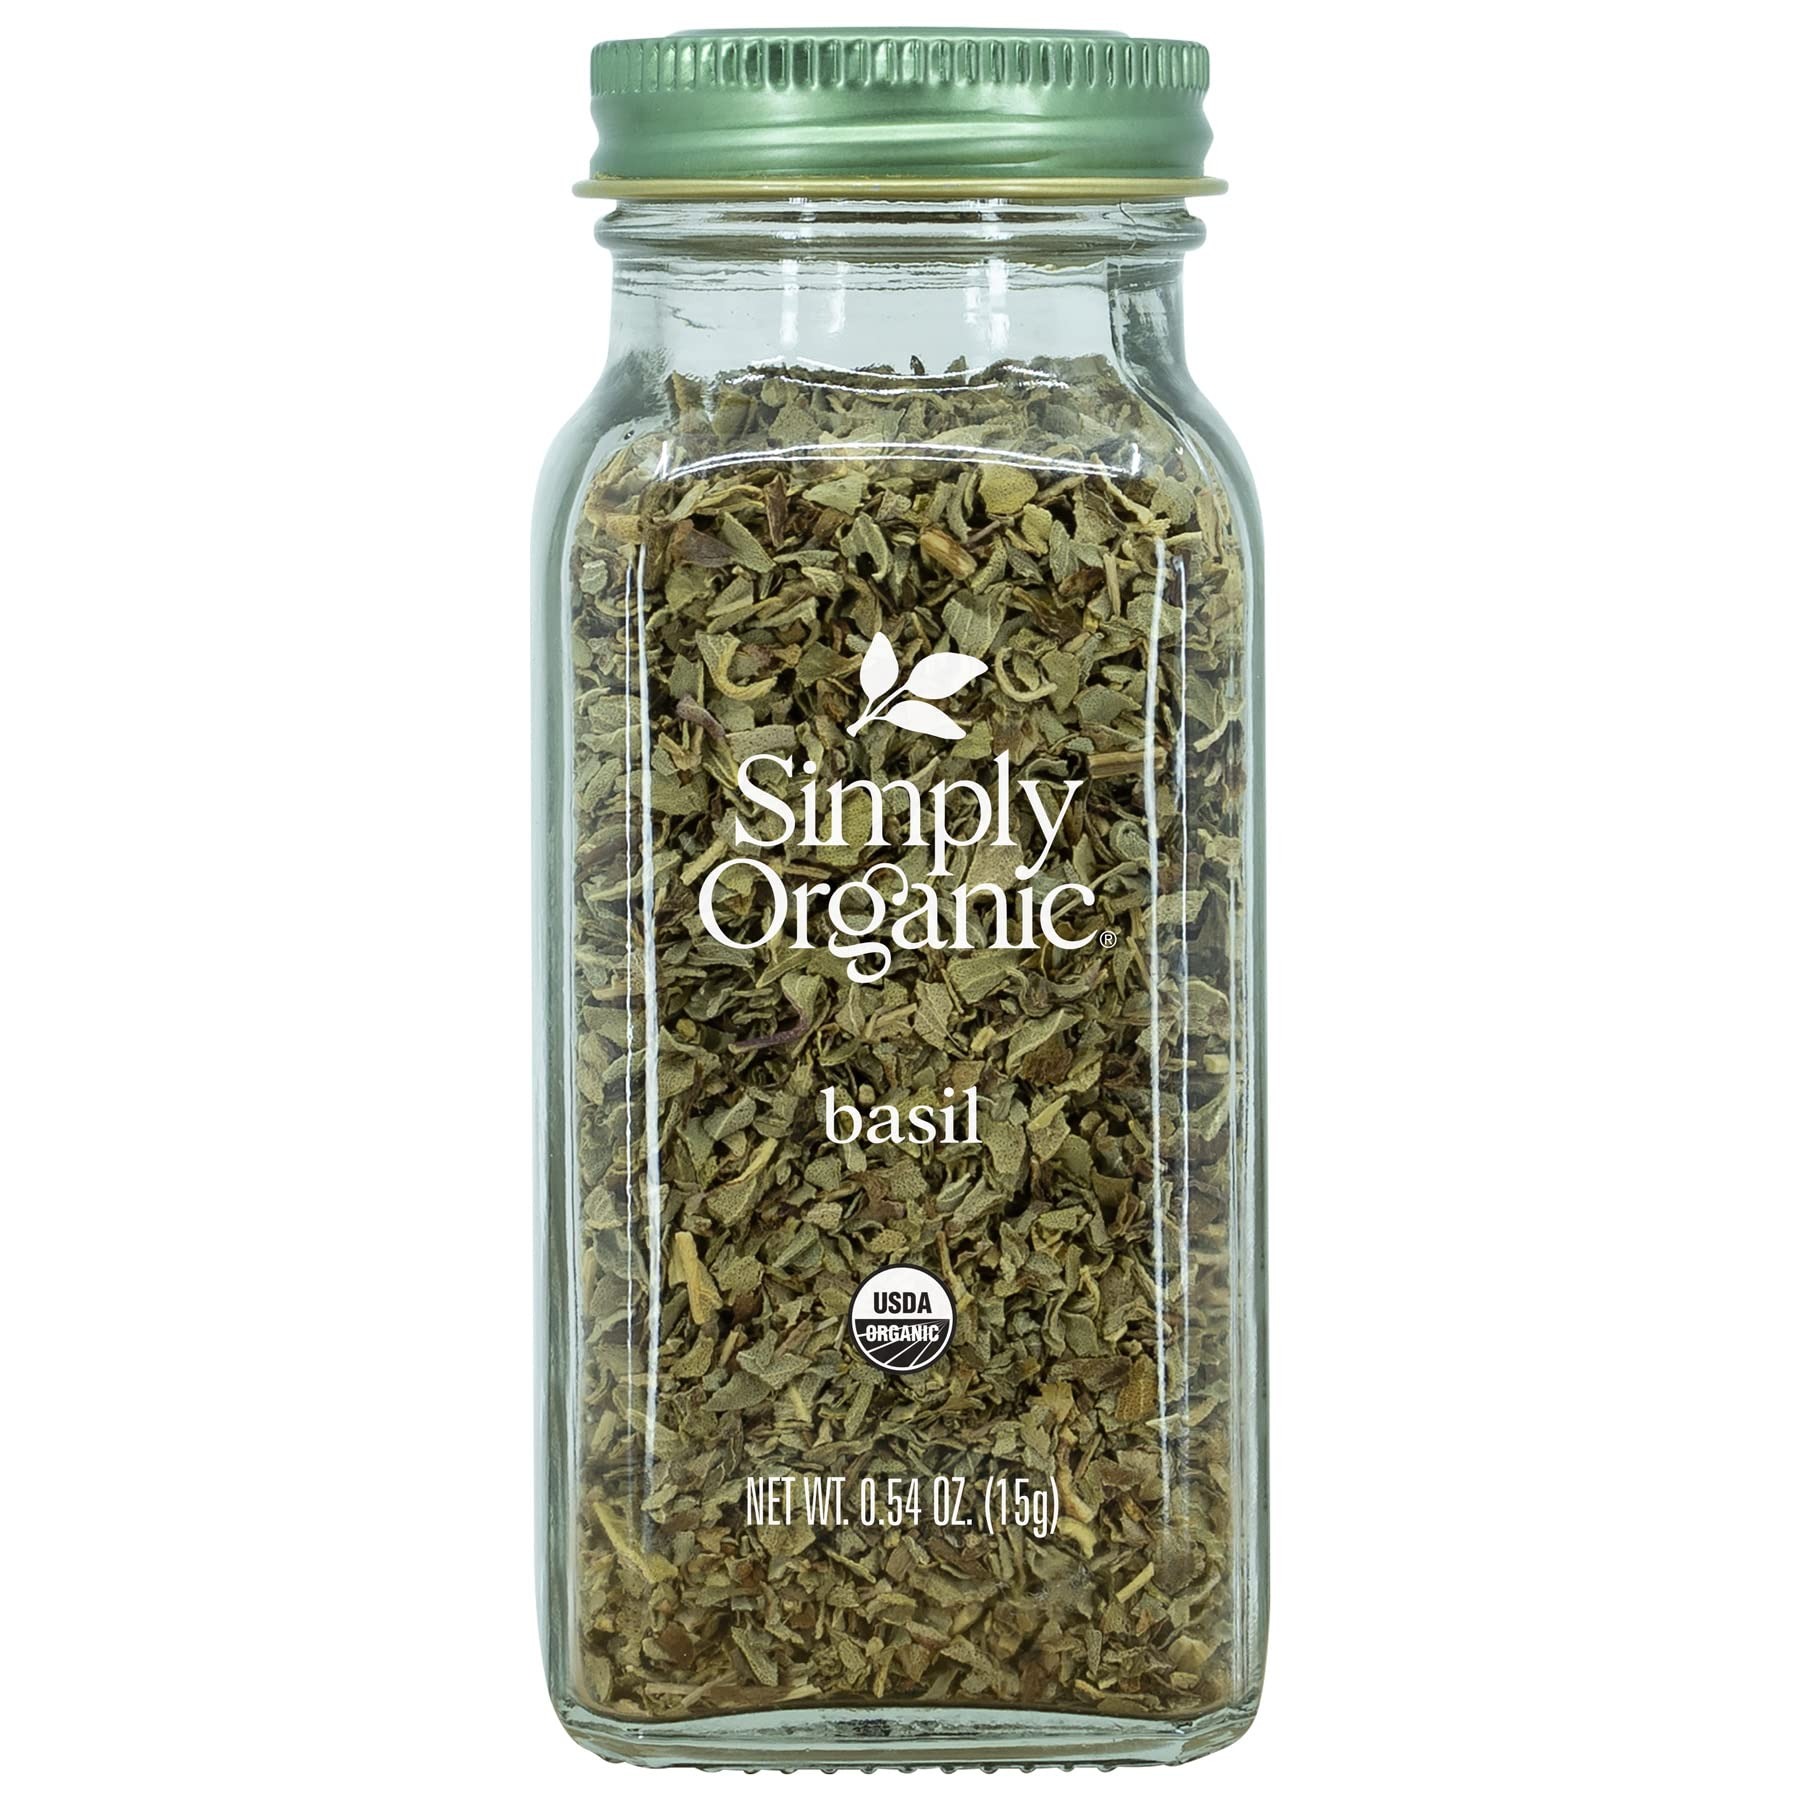
Item Name: Simply Organic, Basil, .54 oz
Bullet Point 1: Organic
Bullet Point 2: Kosher
Value: 0.54
Unit: Ounce

Price: 4.22